Cape sparrow

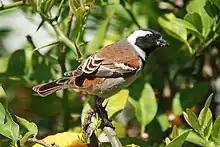
Male Cape sparrow carrying food to feed young

The Cape sparrow inhabits southern Africa south of Angola and as far east as Eswatini. The northernmost point in its range is Benguela in Angola, and it is found in the coastal and central parts of Namibia, except for the driest parts of the Namib Desert. It occurs in all of South Africa except the farthest east, in southern Botswana and spottily in the Kalahari Basin of central Botswana. In the east, it breeds at a small number of localities in southeastern Zimbabwe. It has been recorded as a vagrant in Harare, in central Zimbabwe. The eastern limit of its range is reached in the wet forests of Limpopo and KwaZulu Natal, extending into the hills of western Eswatini.